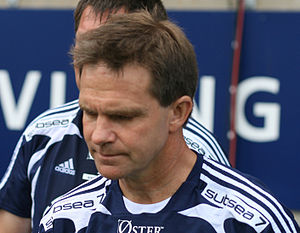
Svein Fjælberg
Svein Fjælberg er en norsk tidligere fodboldspiller.